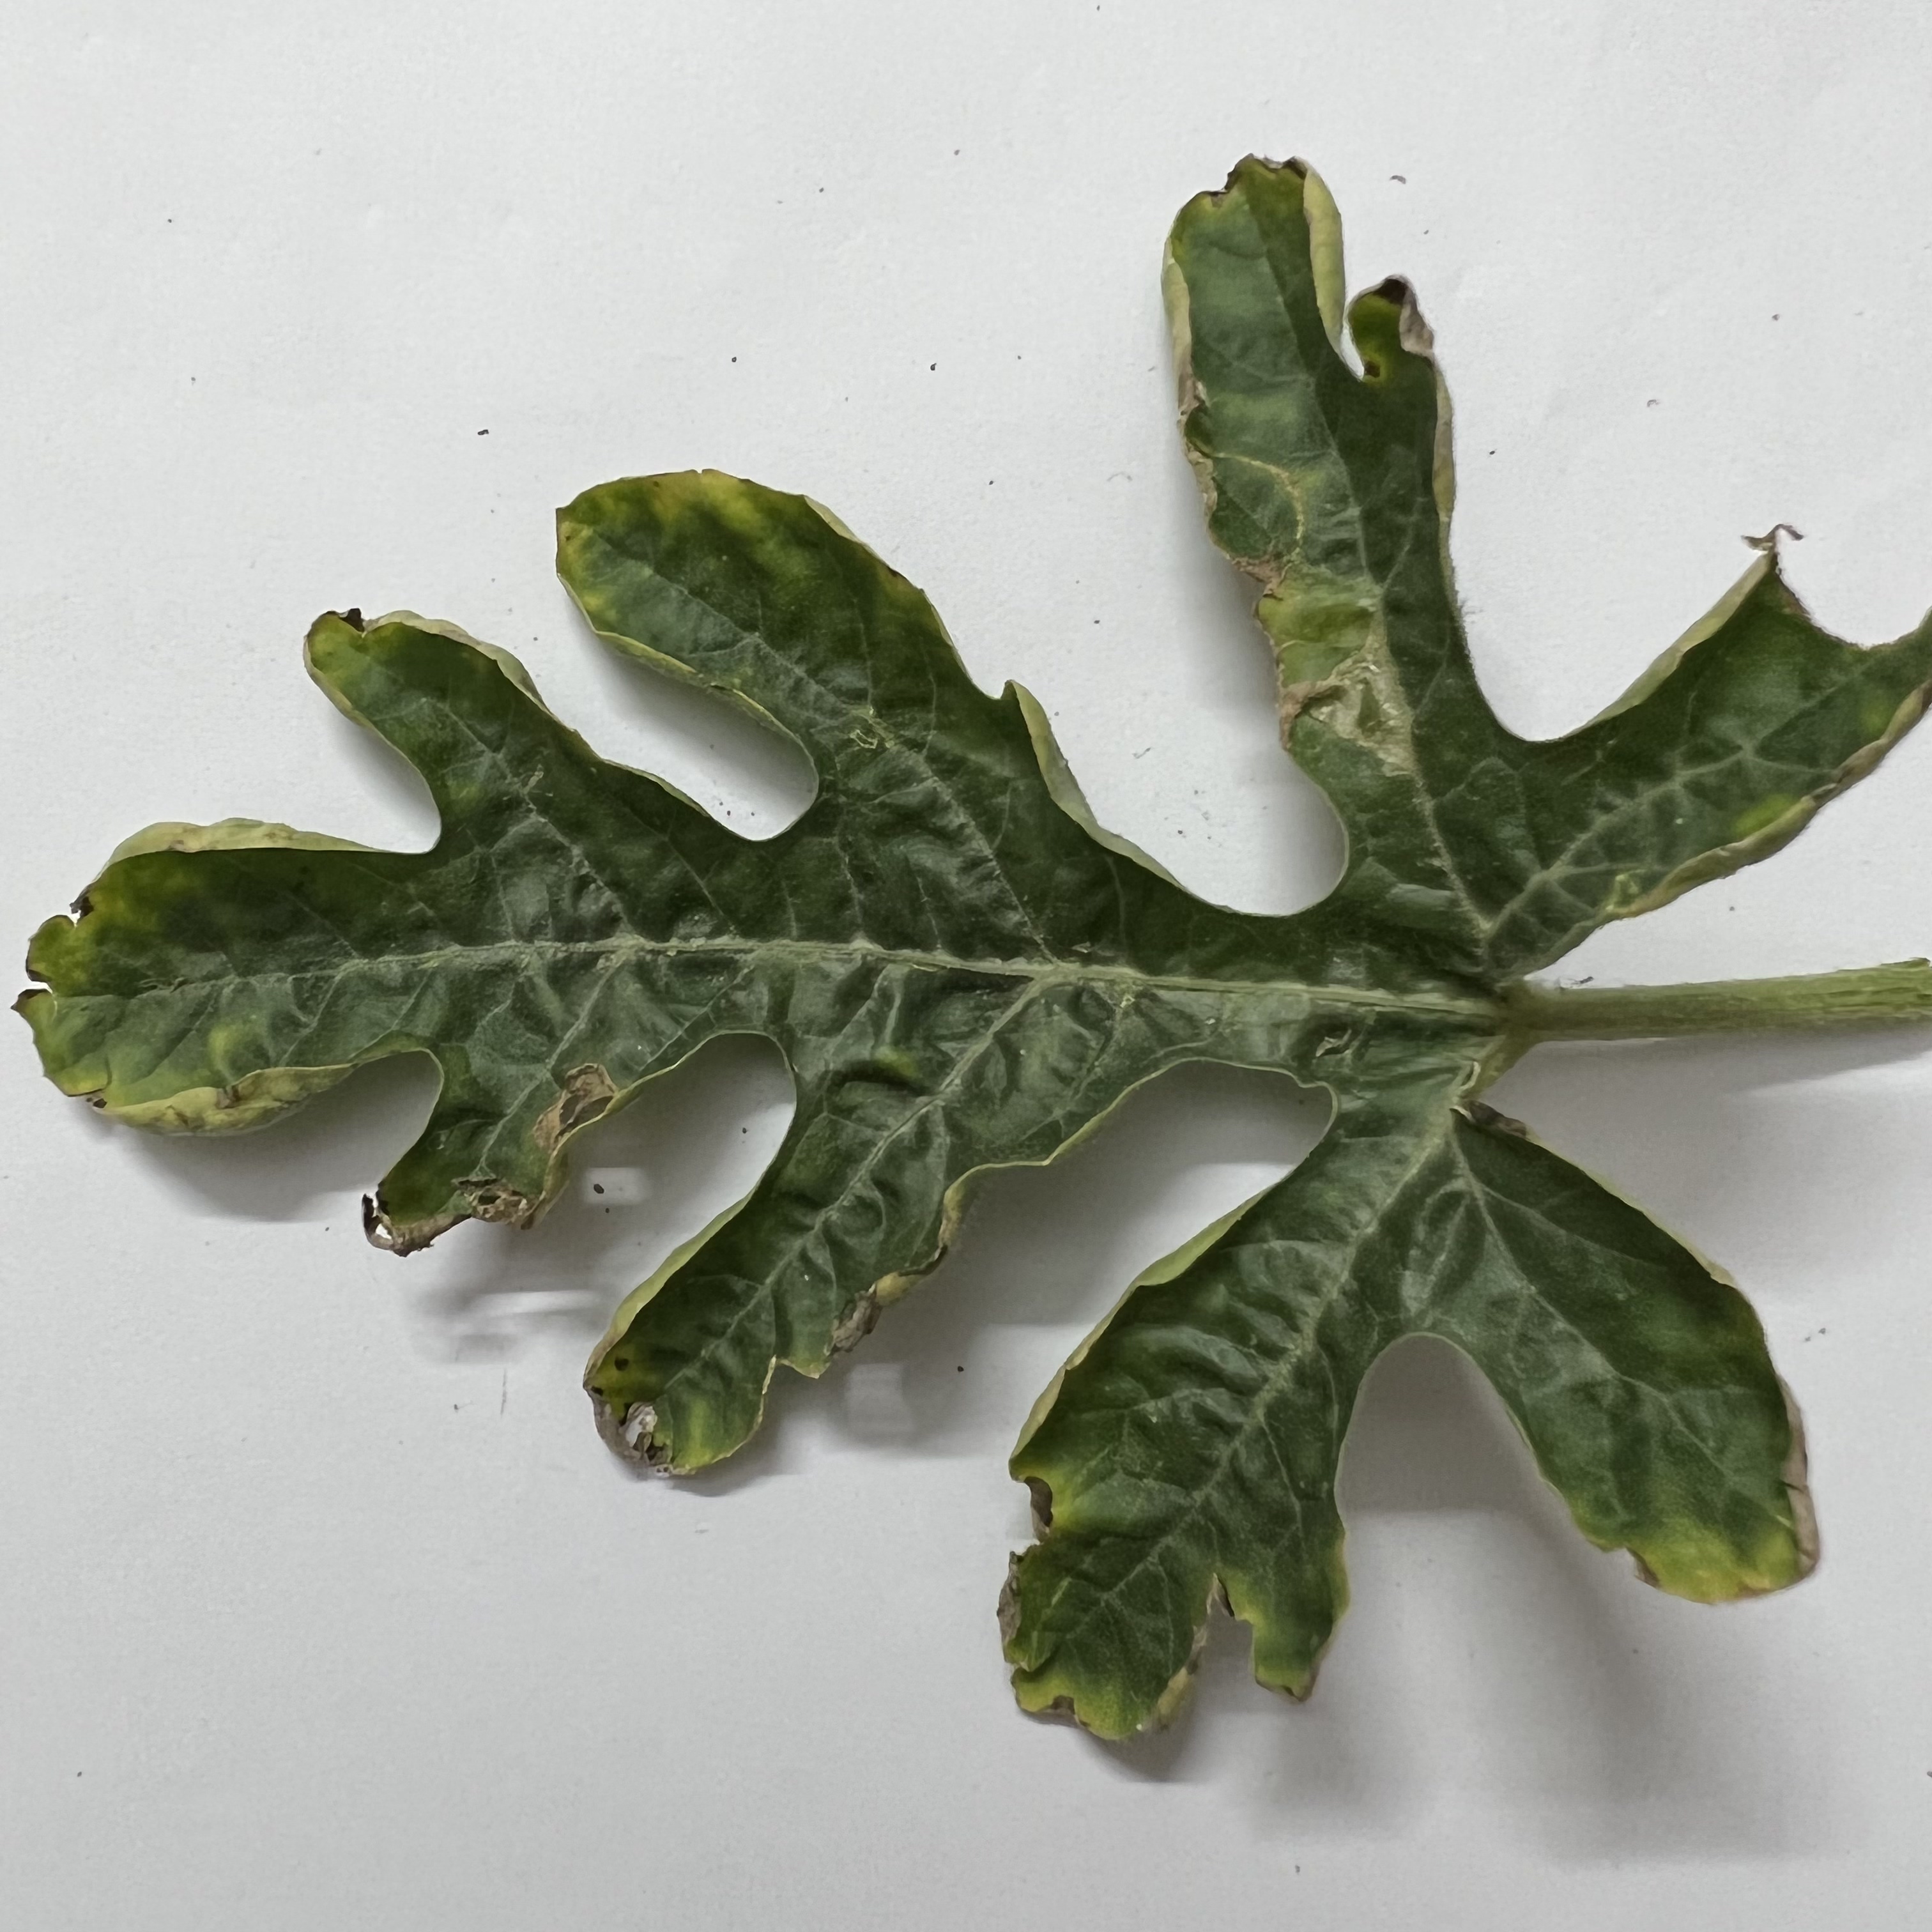
Label: Downy_Mildew